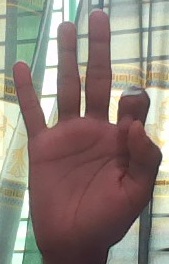
ASL sign: 9